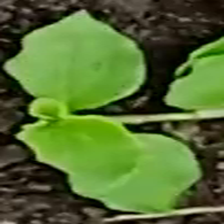
Weed species: Kena_(Commplina_benghalensio)